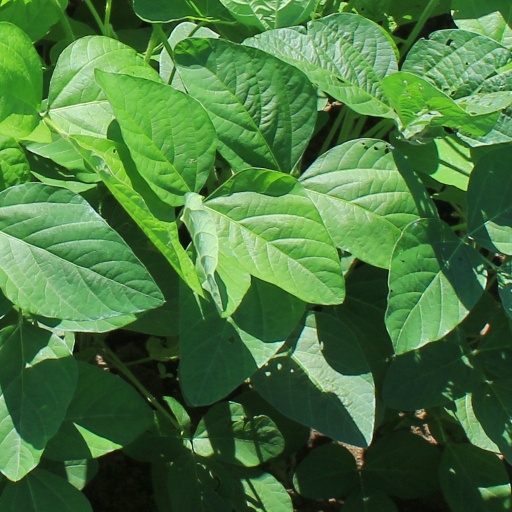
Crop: soybean